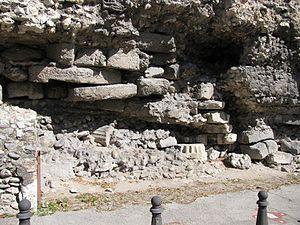
Base de la muraille romaine du Bas-Empire, le long du boulevard du Cagnard, Die (Drôme) France
Die est une commune française, sous-préfecture du département de la Drôme en région Auvergne-Rhône-Alpes. Ses habitants sont appelés les Diois et Dioises.
Le crémant de Die est un vin effervescent d'appellation d'origine contrôlée produit dans le vignoble de la vallée du Rhône, dont le terroir se situe dans la vallée de son affluent la Drôme.